Abortion in Argentina

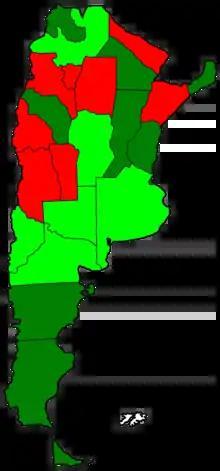
Provinces under the Nation Protocol

Before legalization it was often the case that women who may have sought an abortion under the legal provisions of the Penal Code were not appropriately (or at all) informed of this possibility by the attending physicians, or were subject to long delays when they request a legal abortion. Physicians, due to lack of knowledge of the law and fearing legal punishment, often demanded that the patient or her family request judicial authorization before terminating a pregnancy, which sometimes extended the wait beyond the time when it is advisable to abort.